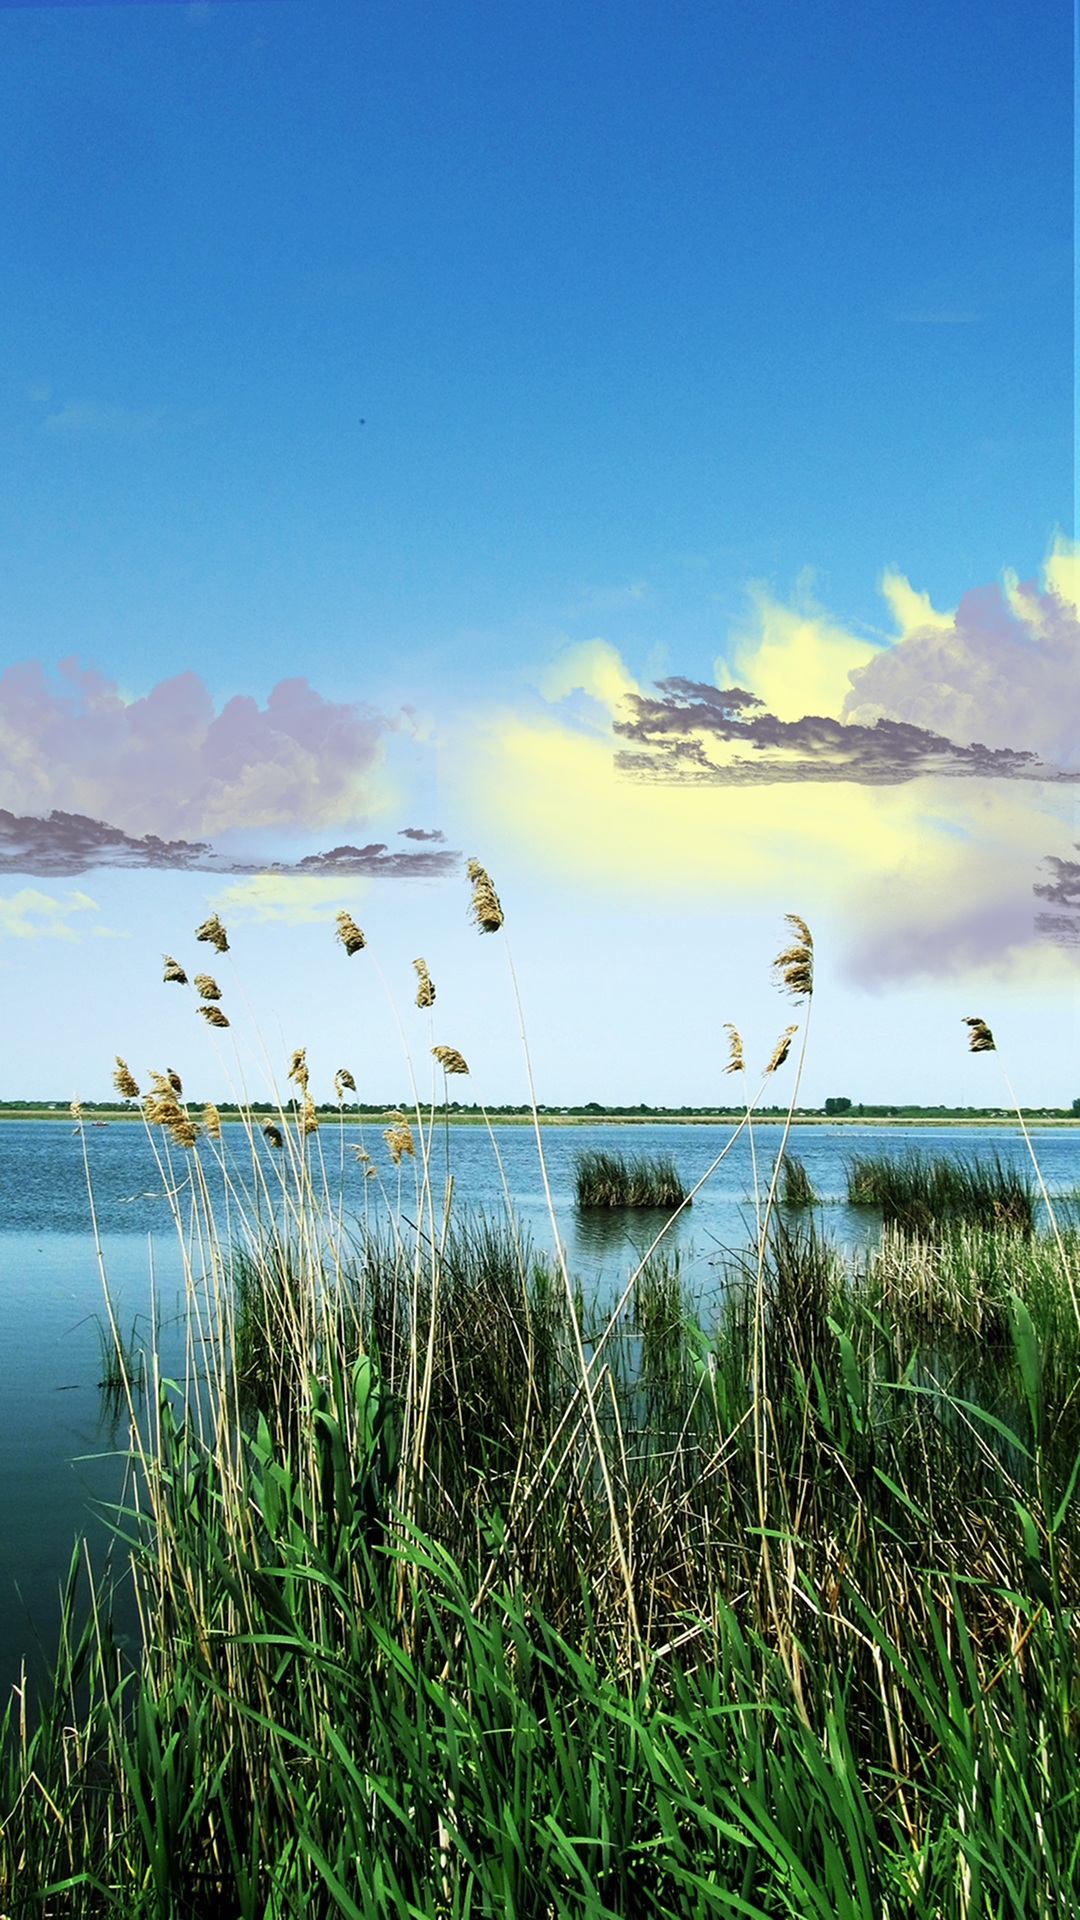
sky, water, sea, ecosystem, shore, coast, grass, calm, ocean, horizon, daytime, morning, meadow, cloud, wave, sunlight, grassland, grass family, ecoregion, landscape, bird, computer wallpaper